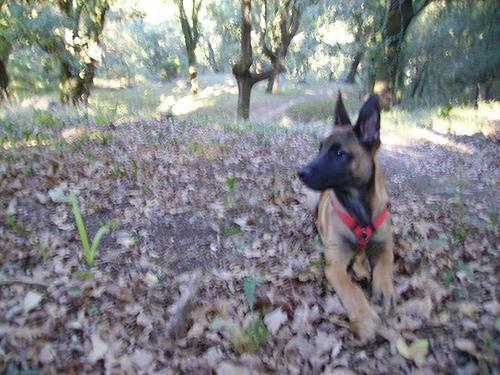
malinois